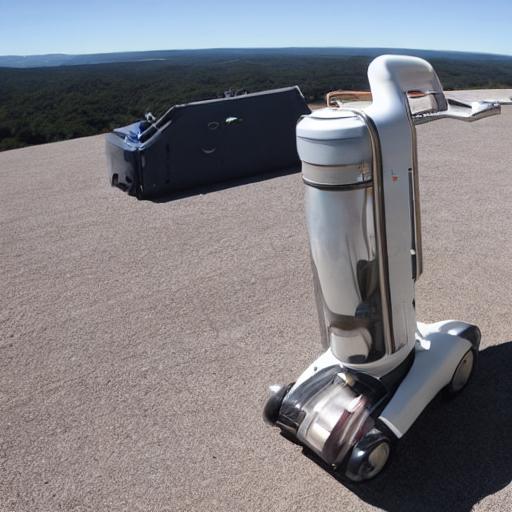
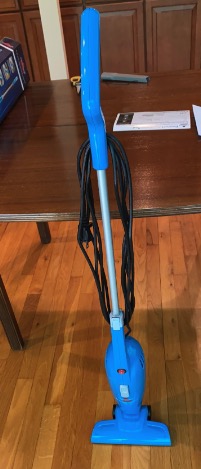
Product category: items_vacuum
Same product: no